Siureda dolmen

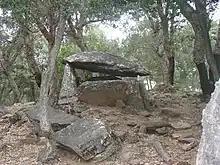
The Siureda dolmen seen from the southeast

The Siureda dolmen is a rectangular dolmen with a simple plan (i.e. no corridor) located in Maureillas-las-Illas, in the French department of Pyrénées-Orientales, at the eastern end of the Pyrenees. Its name derives from the Catalan word for "cork oak wood".